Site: brandenburg
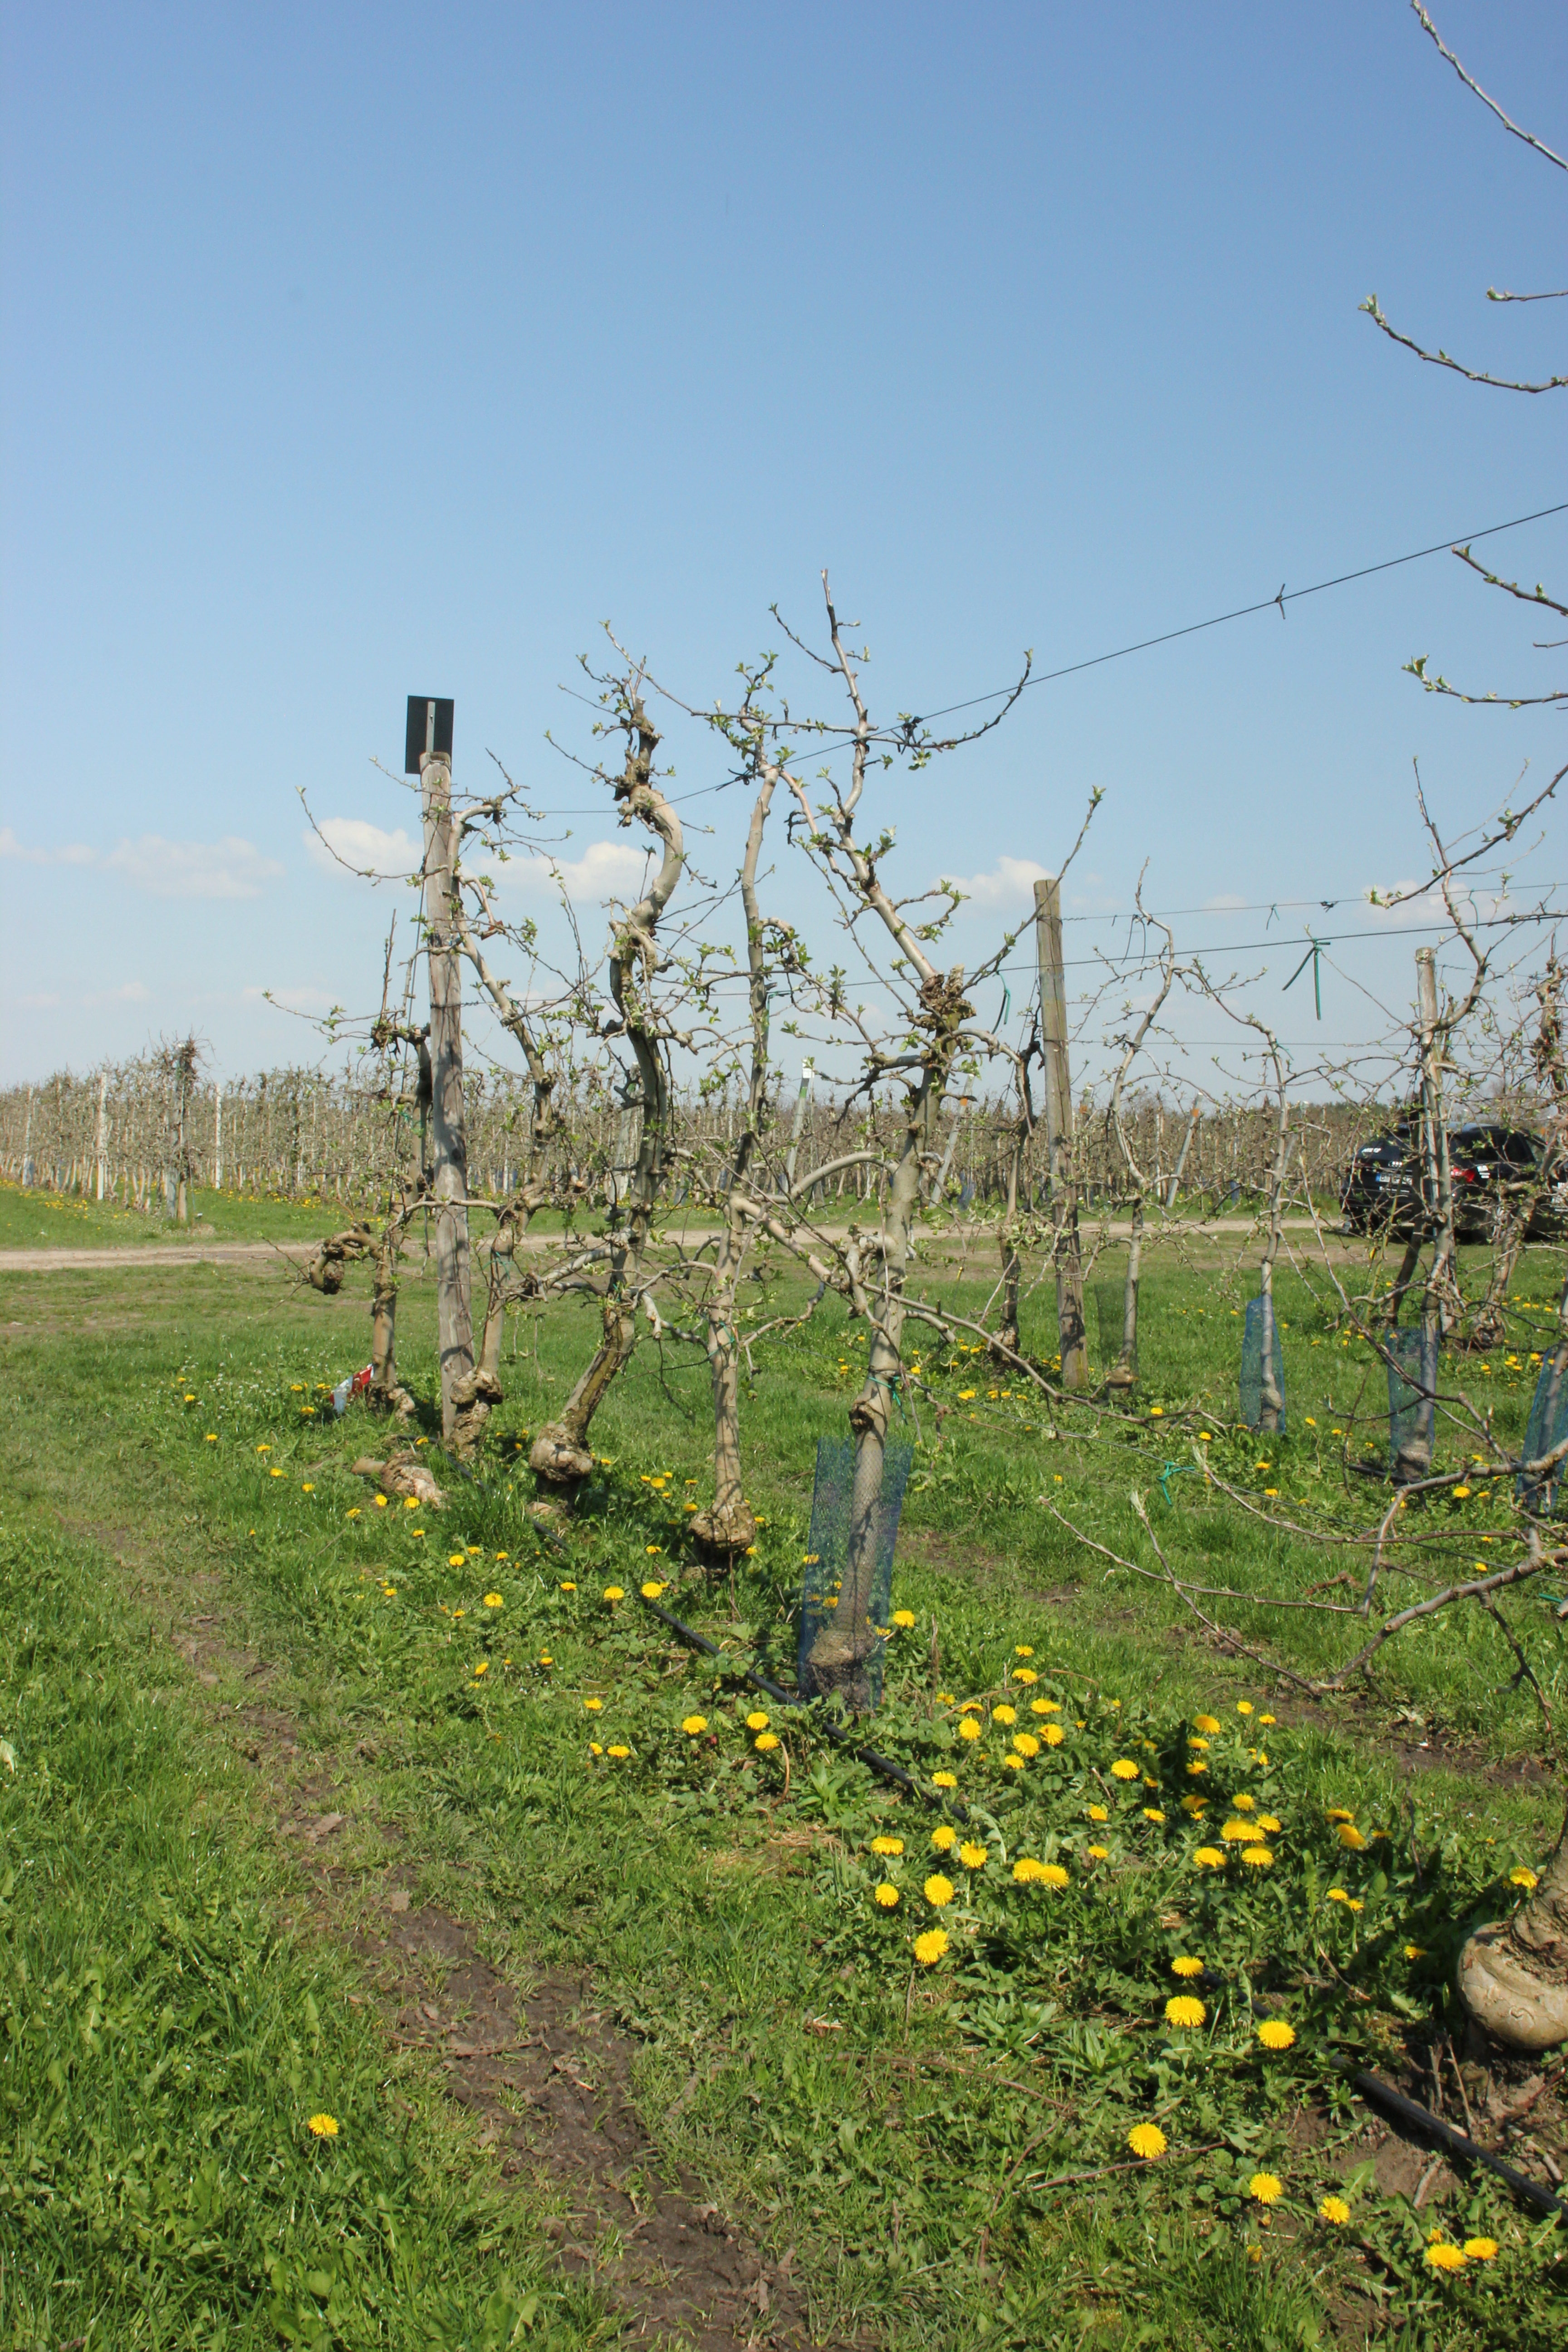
Growth stage (BBCH 56): Inflorescence emergence